Gus Bilirakis

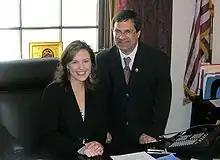
Gus Bilirakis meets with Diabetes advocate and former Miss America Nicole Johnson

In 2006, Michael Bilirakis announced his retirement after 24 years in Congress, and Gus Bilirakis entered the race to succeed his father in what was then the 9th District. He defeated Hillsborough County Commissioner Phyllis Busansky in the general election with 55% of the vote to become the district's second representative. He has been reelected three more times without substantive opposition.